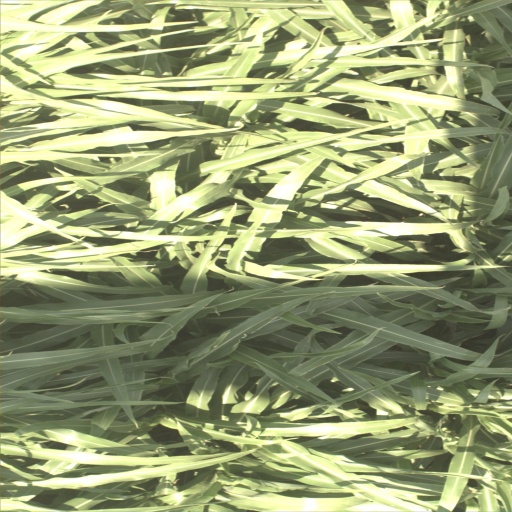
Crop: sorghum